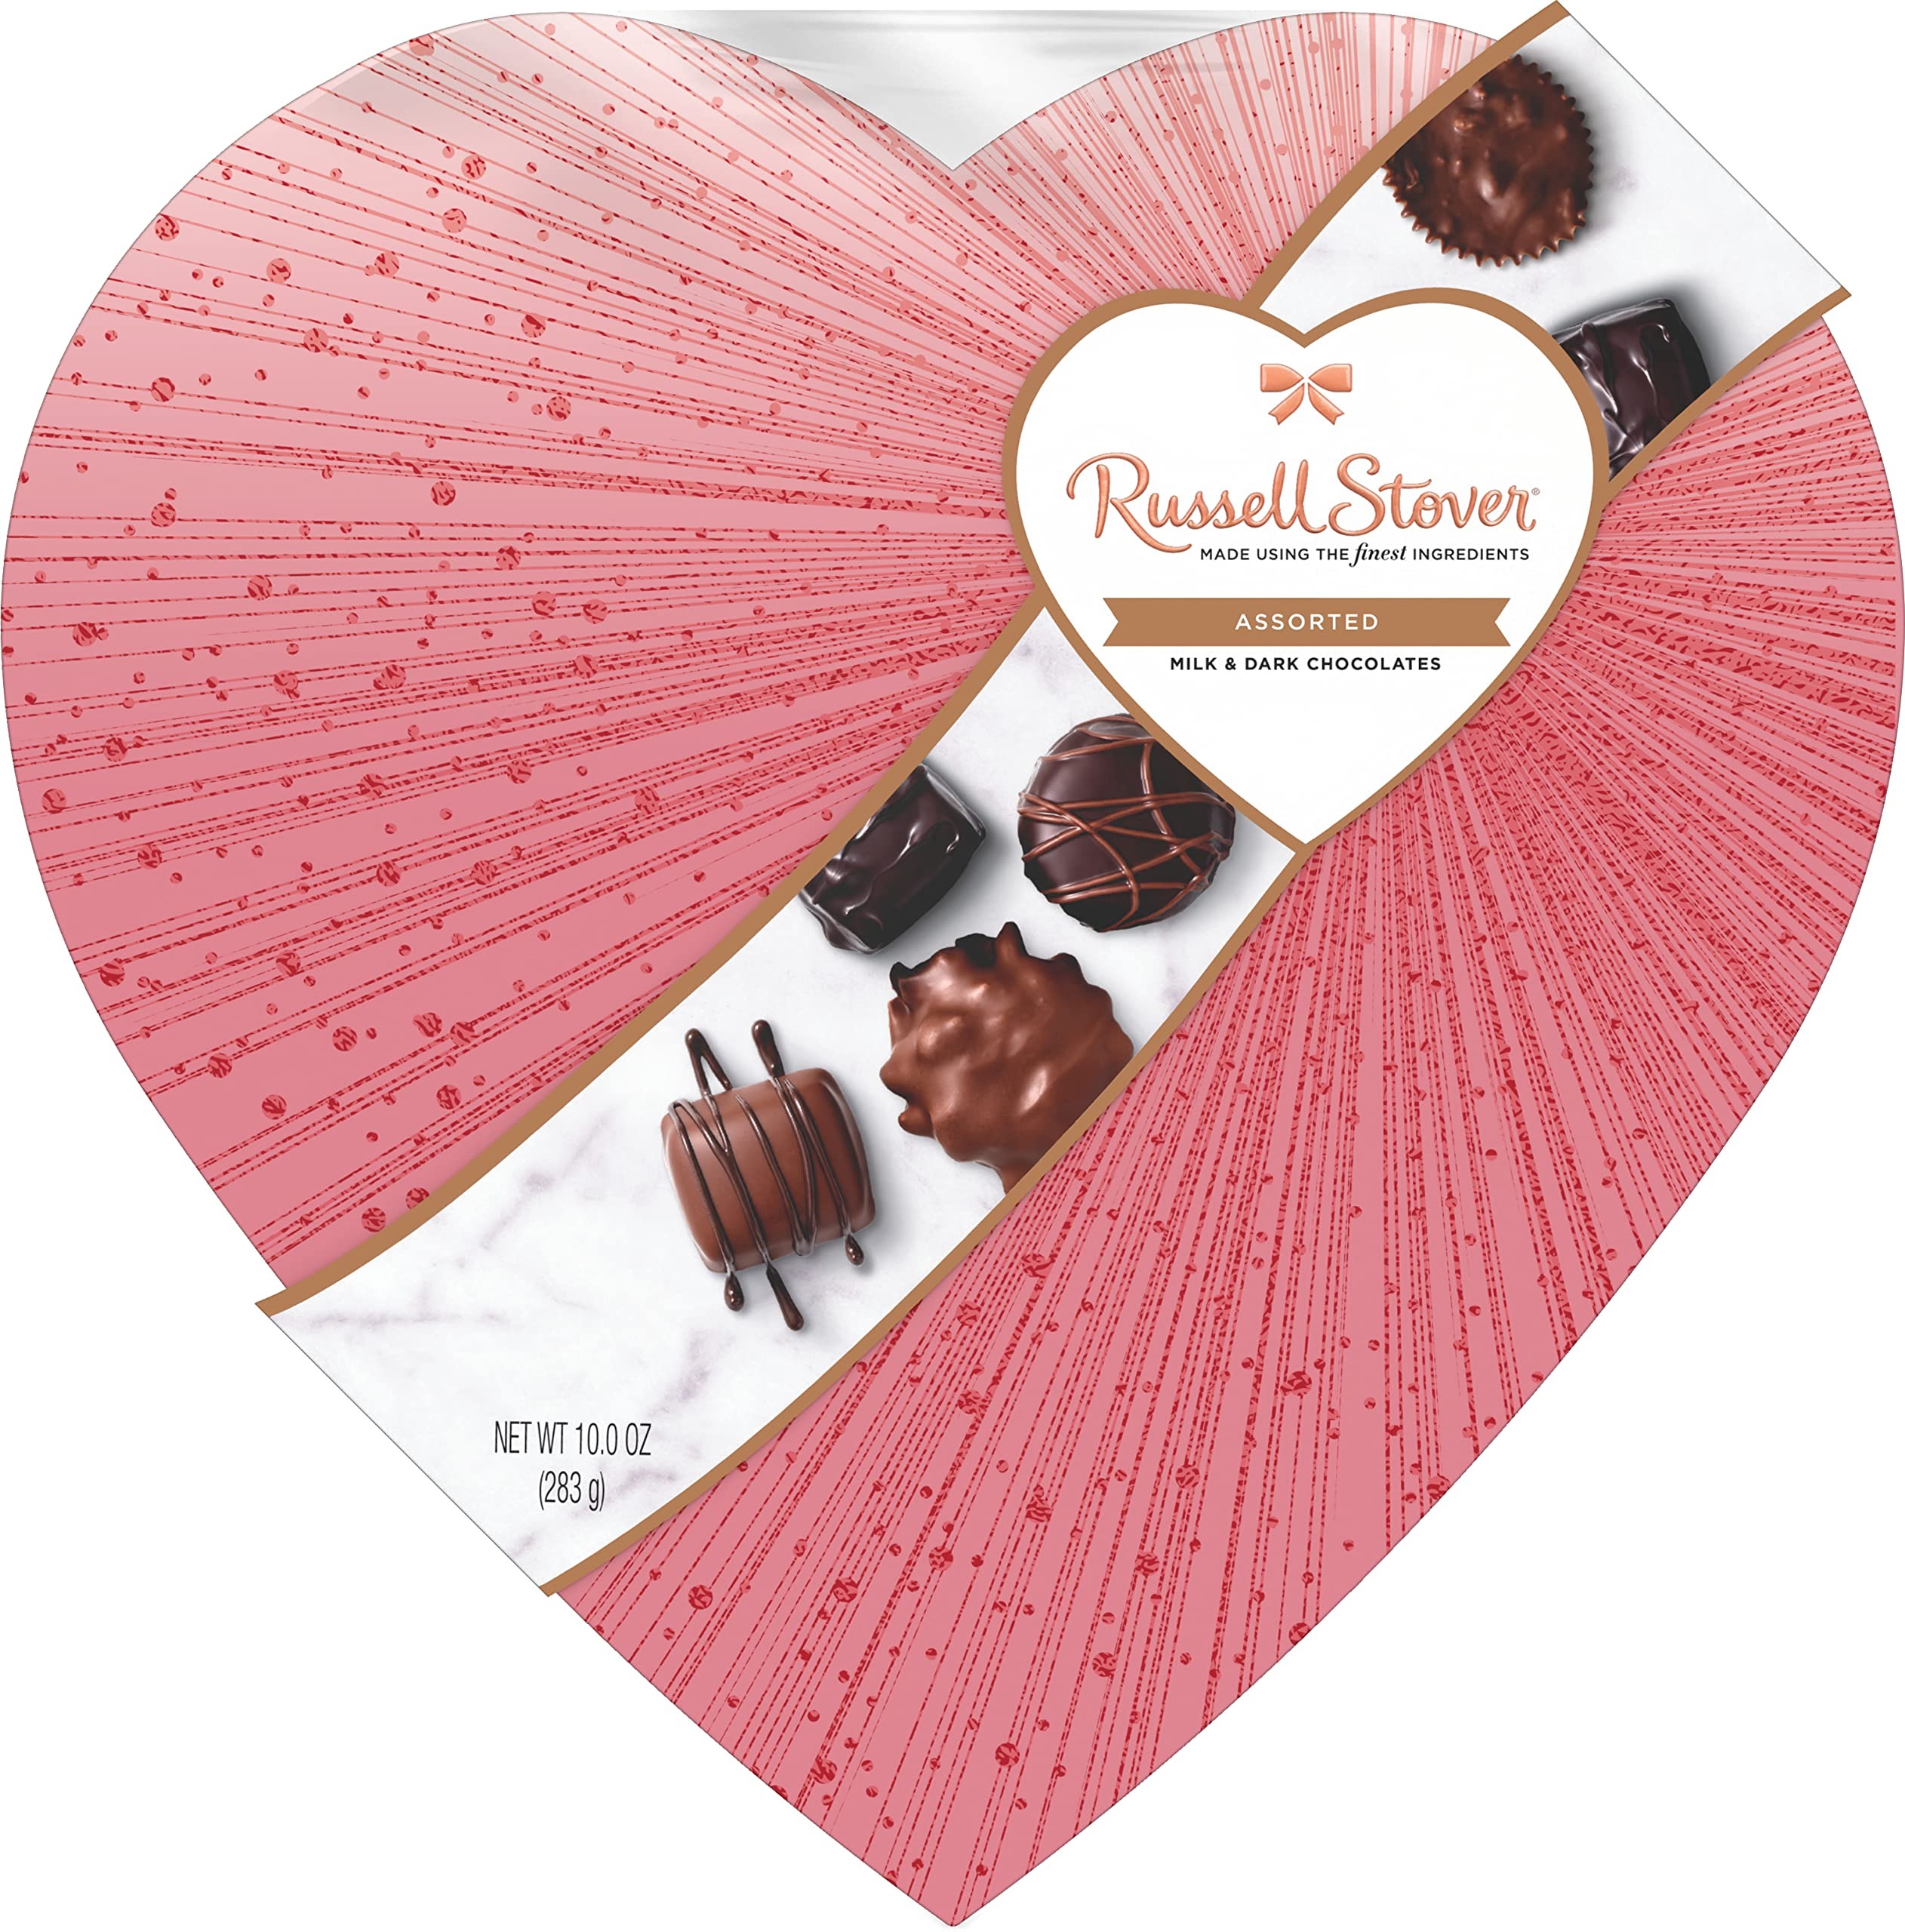
Item Name: 10oz AC Fabulous Heart
Bullet Point 1: Make a lasting impression with the RUSSELL STOVER Valentine's Day Rose Gold Assorted Milk & Dark Chocolate Heart Gift Box, 10 oz. Ready for gifting to your special someone this Valentine's Day!
Bullet Point 2: We guarantee the quality and freshness of every RUSSELL STOVER product, made from our hearts with tradition and passion.
Bullet Point 3: 17 piece assortment of 9 delicious milk chocolate & dark chocolate crèmes, truffles, caramels, nut clusters and toffee. Product sold by weight, not volume.
Bullet Point 4: Celebrate with sweetness! Our chocolate heart gift boxes are an American tradition; show your loved ones how much you care by sharing this gift-ready box of delicious chocolates.
Bullet Point 5: RUSSELL STOVER has been creating exceptional chocolate treats for over a century. Since 1923, we've crafted our chocolates using the finest ingredients. We believe that when you make chocolate right, you make people happy!
Value: 10.0
Unit: Ounce

Price: 14.5